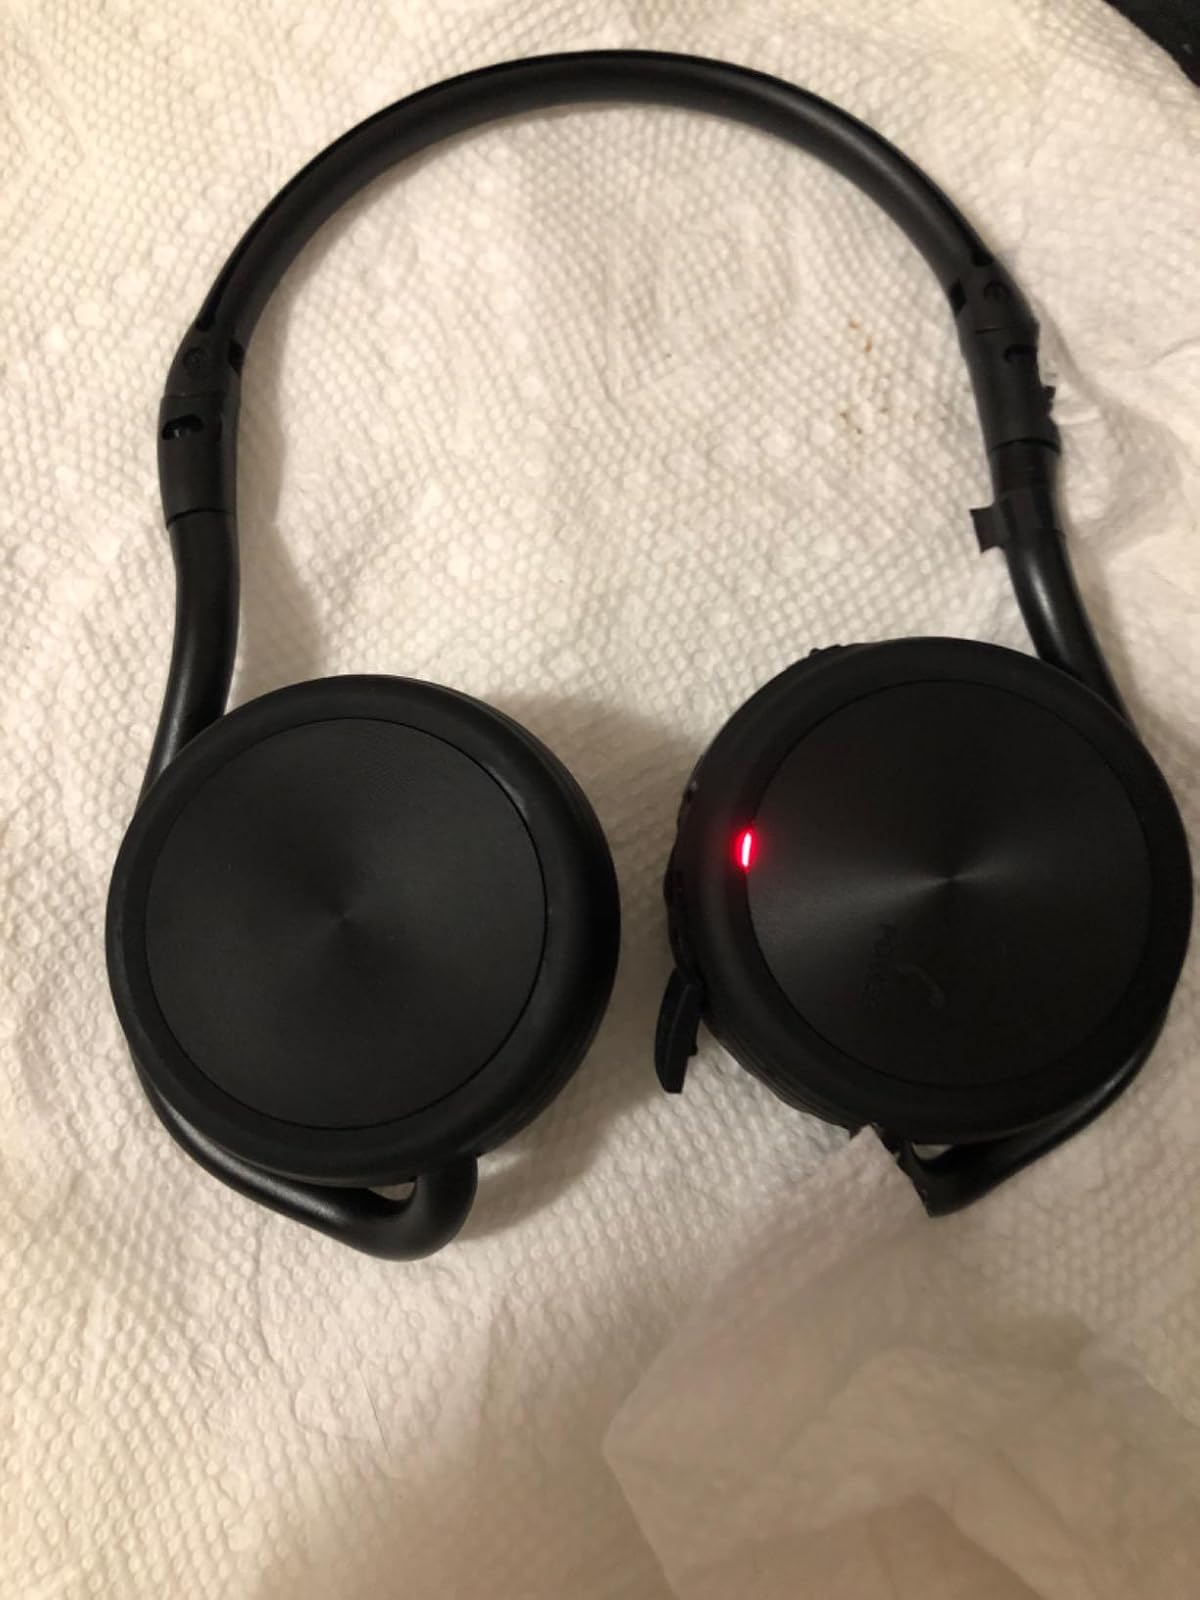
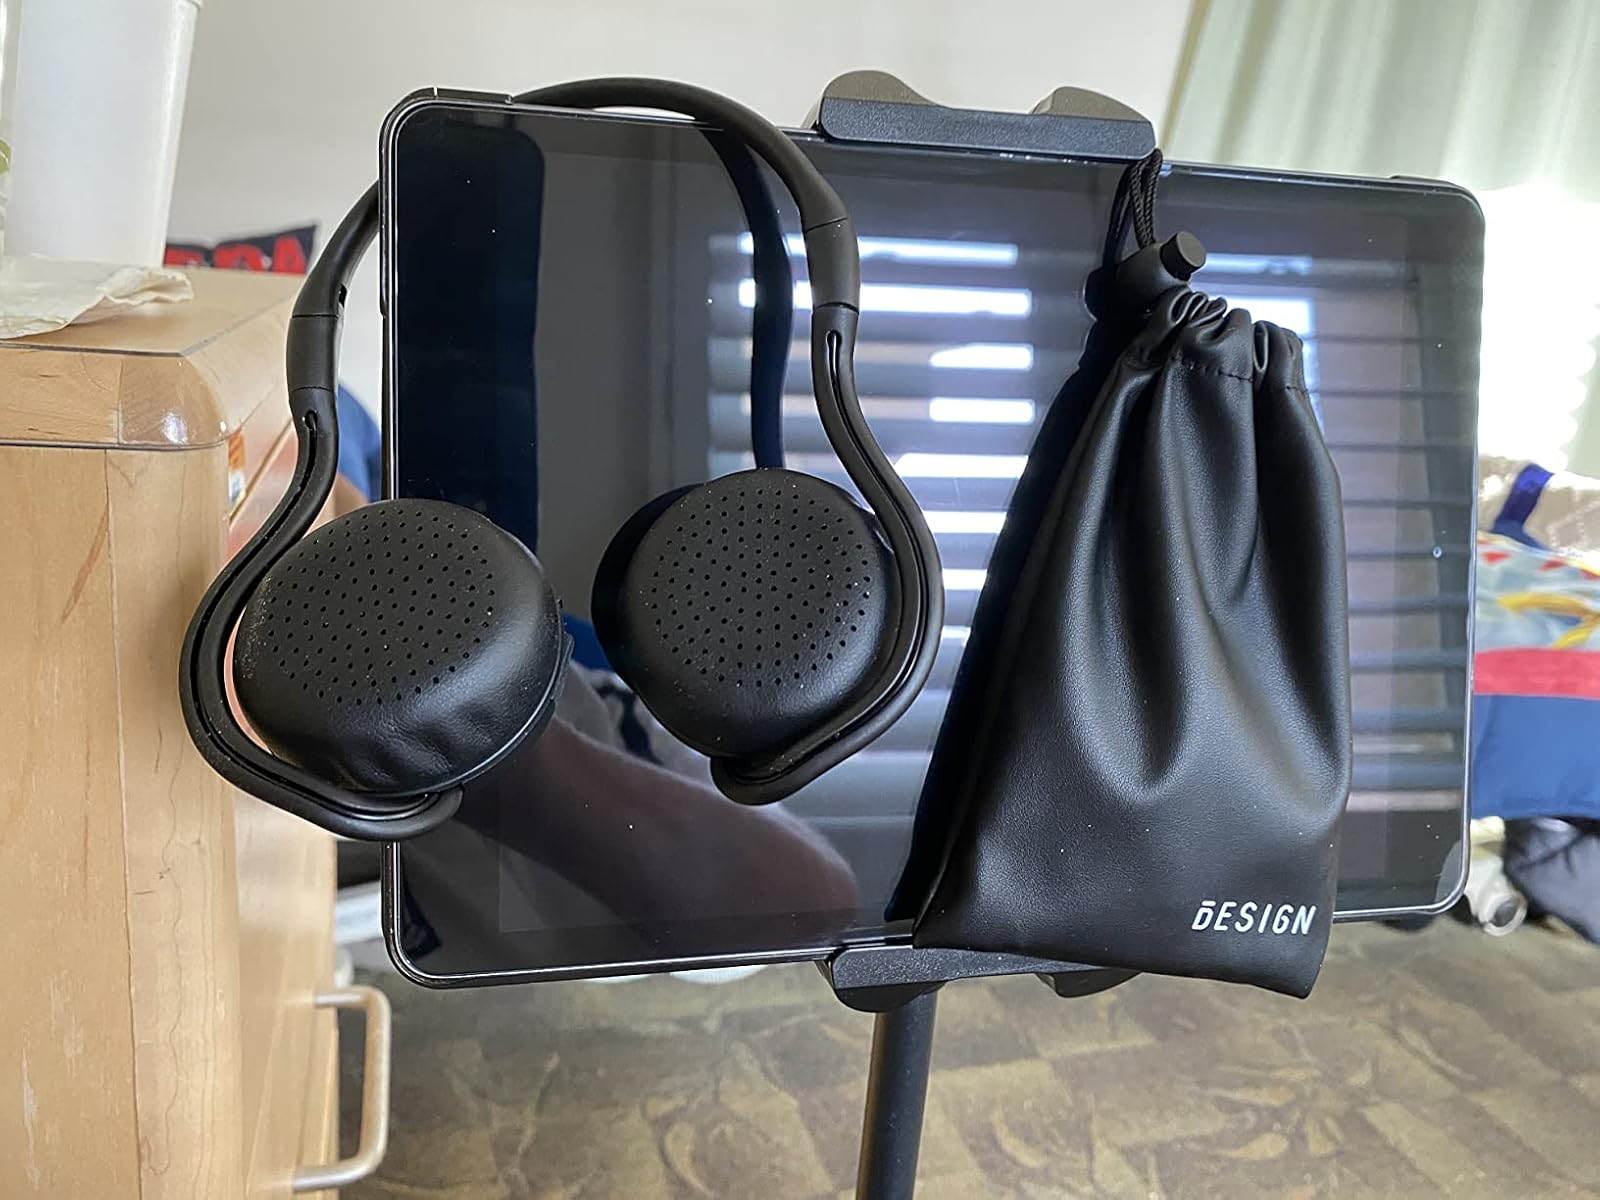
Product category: headphones
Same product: yes